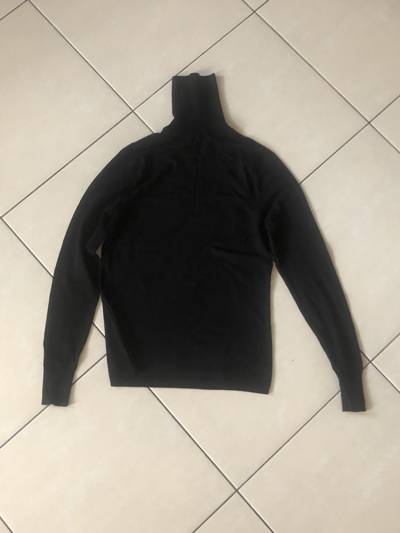
Waste category: clothes